Rugby union in Iceland

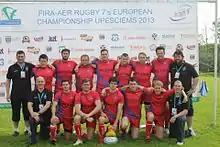
Icelandic rugby team at the sevens tournament in Riga in June 2013

Rugby union is a minor sport in Iceland with a discontinuous history.